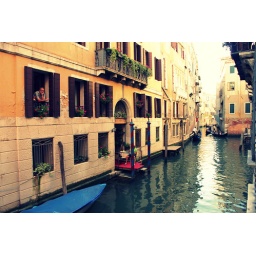
A local hanging in his window enjoying 'his' beautiful street